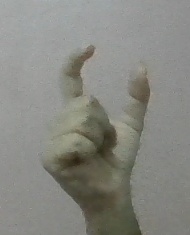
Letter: nun